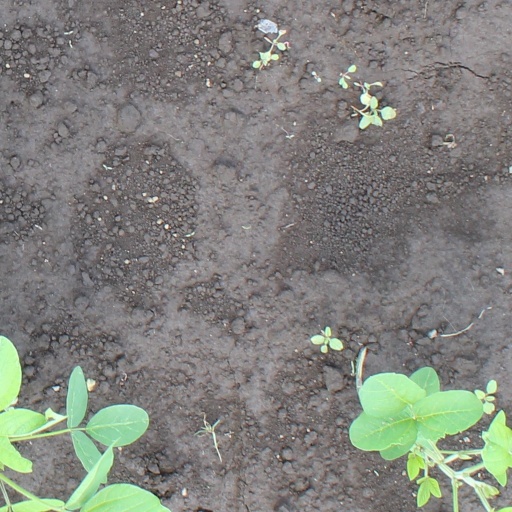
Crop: soybean